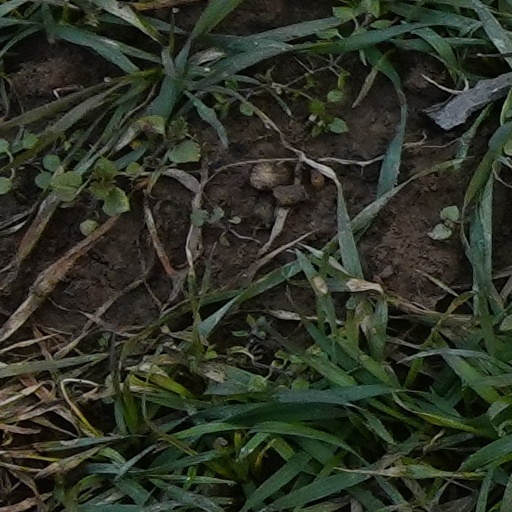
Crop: wheat